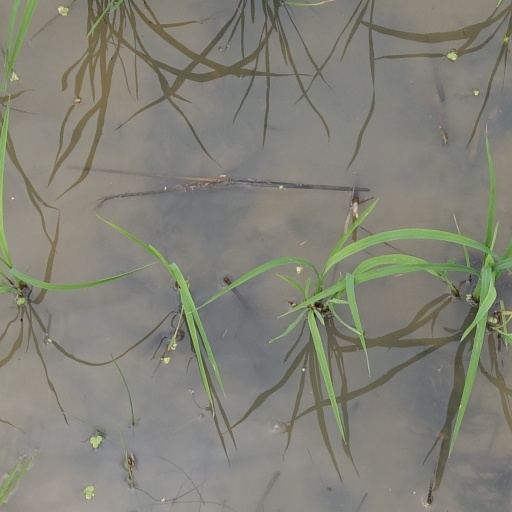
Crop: rice